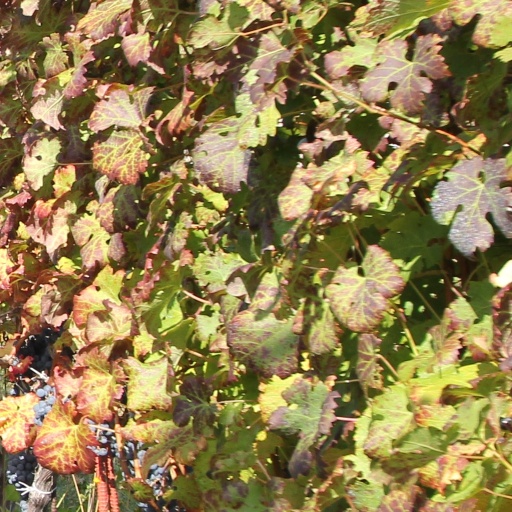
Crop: grape